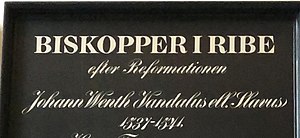
Johann Wenth
Johann Wenth på bisperække-tavlen i Ribe Domkirke. Der findes intet bevaret portræt af ham.[1]
Bisperække-tavle i Ribe Domkirke. Ribes første biskop efter Reformationen i Danmark Johann Wenth
Johann Wenth var en tysk teolog, den første biskop eller superintendent i Ribe Stift efter Reformationen. Han optræder med mange navneformer, blandt andet et 'dansk' navn: Johann Vandal. Wenth fik betydning for Danmark ved hertug Christians indførelse af luthersk kirkeordning i Haderslev-Tørning Len i Sønderjylland som han fik til underhold ved sit giftermål i 1525. Sammen med en anden tysk teolog, Eberhard Weidensee, blev Wenth tilkaldt fra Wittenberg for at hjælpe med overgangen.